Worms Cathedral

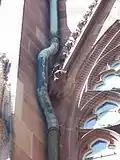
Dachshund statue on the south portal, 1920

The renovation of the cathedral was nullified by French Revolutionary troops. At the end of 1792, Speyer, Worms, Mainz and Frankfurt were sacked by revolutionary troops. It served as a stable and a tavern. Between 1818 and 1830 the cloisters were demolished and the stones from it were auctioned off.